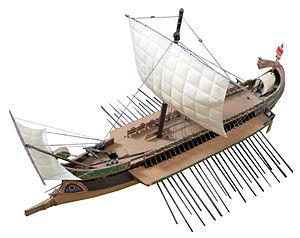
Sextus Pompée, né en 68 av. J.-C. et mort en 35 av. J.-C., est un général romain du Iᵉʳ siècle av. J.-C.. Il est le plus jeune fils de Pompée dit « le Grand », et de sa troisième épouse Mucia Tertia. Il est un adversaire des membres du second triumvirat, dans le camp des républicains, et accomplit de nombreux actes de piraterie, notamment en interceptant la flotte de blé ravitaillant Rome. Il réussit à rassembler une importante flotte et s'empare de la Corse-Sardaigne et de la Sicile en 41 av. J.-C., mais est battu par Octave lors de la bataille de Nauloque en 36 av. J.-C. Après avoir pris la fuite vers l'Orient, il est assassiné l'année suivante à Milet, en Asie Mineure, sur l'ordre de Marc Antoine.
Thorgal Aegirsson est le personnage principal de la série de bande dessinée Thorgal et de sa dérivée Les Mondes de Thorgal.
L'armée des origines de la Ville à la fin de la République romaine permet à Rome d'imposer sa suprématie sur les villes et les peuples voisins du Latium aux Vᵉ et IVᵉ siècles av. J.-C., puis de se lancer dans la conquête de l'Italie aux IVᵉ et IIIᵉ siècles av. J.-C. et enfin de la Méditerranée du IIIᵉ au Iᵉʳ siècle av. J.-C. avant de jouer un rôle dans les guerres civiles républicaines.
Une birème est une galère de l'Antiquité, comportant deux niveaux de rameurs sur chaque bord.
La marine militaire romaine opéra depuis la Première guerre punique, en 260 av. J.-C. jusqu'à la fin de l'Empire romain. Durant les guerres puniques, ou durant les autres conquêtes, spécialement à l'est, la marine eut un rôle important. La mer Méditerranée conquise, la flotte romaine servit à combattre la piraterie endémique. La marine byzantine se place dans sa continuité.
La Classis Germanica, littéralement « flotte germanique », est une flotte navale provinciale de la marine militaire romaine opérant sur le Rhin dans les provinces de Germanie supérieure et de Germanie inférieure.
L’Économique est une œuvre de Xénophon dans la forme des dialogues socratiques, qui traite de la gestion d'un grand domaine foncier, sur le plan humain et technique.
L'éperon, parfois appelé rostre, est une pointe renforcée située sur la proue d'un navire, utilisée comme arme.
Le siège de Massilia, est un épisode de la Guerre civile de César contre Pompée et la majorité du Sénat qui se déroule en 49 av. J.-C..
Une trière, ou trirème, ce dernier terme étant l'appellation latine, est une galère de combat antique, développée à partir du pentécontère. Navire plus court que son prédécesseur, il reçoit 170 rameurs étagés sur trois rangs, d'où son nom. Léger et agile, il permet le développement de la manœuvre d'éperonnage grâce au rostre de bronze monté sur sa proue, technique qui donne lieu aux premières batailles à caractère réellement naval.
Portus Julius est le premier port d'attache de la marine romaine tout près de la future base navale de Misène. Il était situé dans l'actuelle province de Naples, en Campanie.